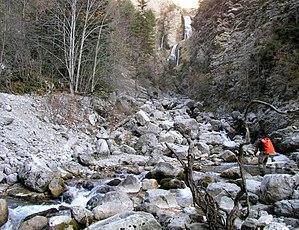
Le Coulomp près de sa source
Castellet-lès-Sausses est une commune française située dans le département des Alpes-de-Haute-Provence, en région Provence-Alpes-Côte d'Azur.
Le Coulomp est une rivière de France, affluent du Var en rive droite. Il coule dans le département des Alpes-de-Haute-Provence en région Provence-Alpes-Côte d'Azur.